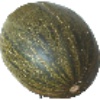
Label: melon_piel_de_sapo